Dental restoration

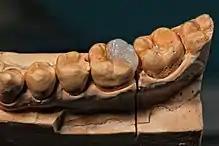
An indirect restoration fabricated on model from Ips emax ceramic ready to be cemented on natural tooth structure

In this technique the restoration is fabricated outside of the mouth using the dental impressions of the prepared tooth. Common indirect restorations include inlays and onlays, crowns, bridges, and veneers. Usually a dental technician fabricates the indirect restoration from records the dentist has provided. The finished restoration is usually bonded permanently with a dental cement. It is often done in two separate visits to the dentist. Common indirect restorations are done using gold or ceramics.